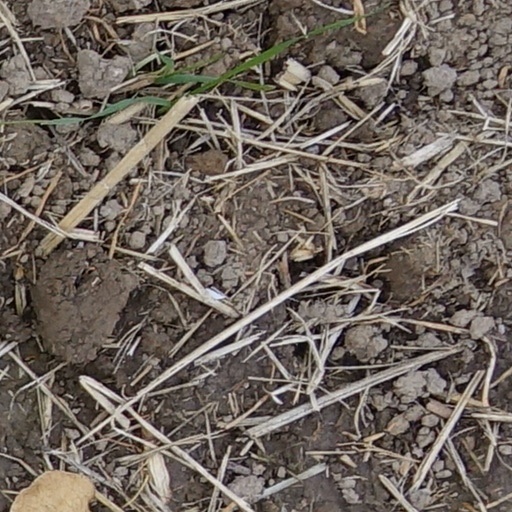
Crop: wheat